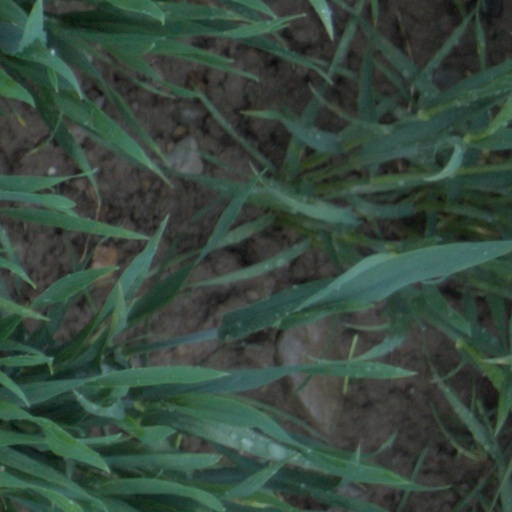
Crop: wheat